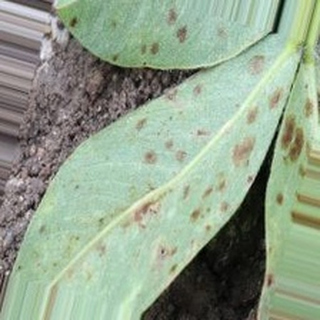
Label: groundnut_rust